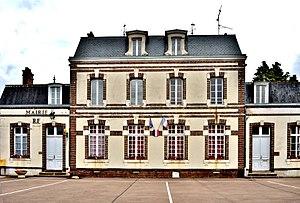
Façade de la mairie de Mézilles. Yonne